Invitation to Happiness

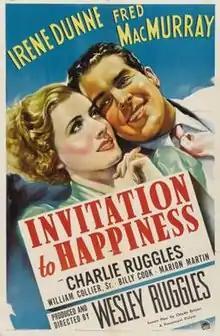
Theatrical release poster

Invitation to Happiness is a 1939 American drama film directed by Wesley Ruggles and written by Claude Binyon. The film stars Irene Dunne, Fred MacMurray, Charlie Ruggles, Billy Cook, William Collier, Sr. and Marion Martin. The film was released on June 16, 1939, by Paramount Pictures.